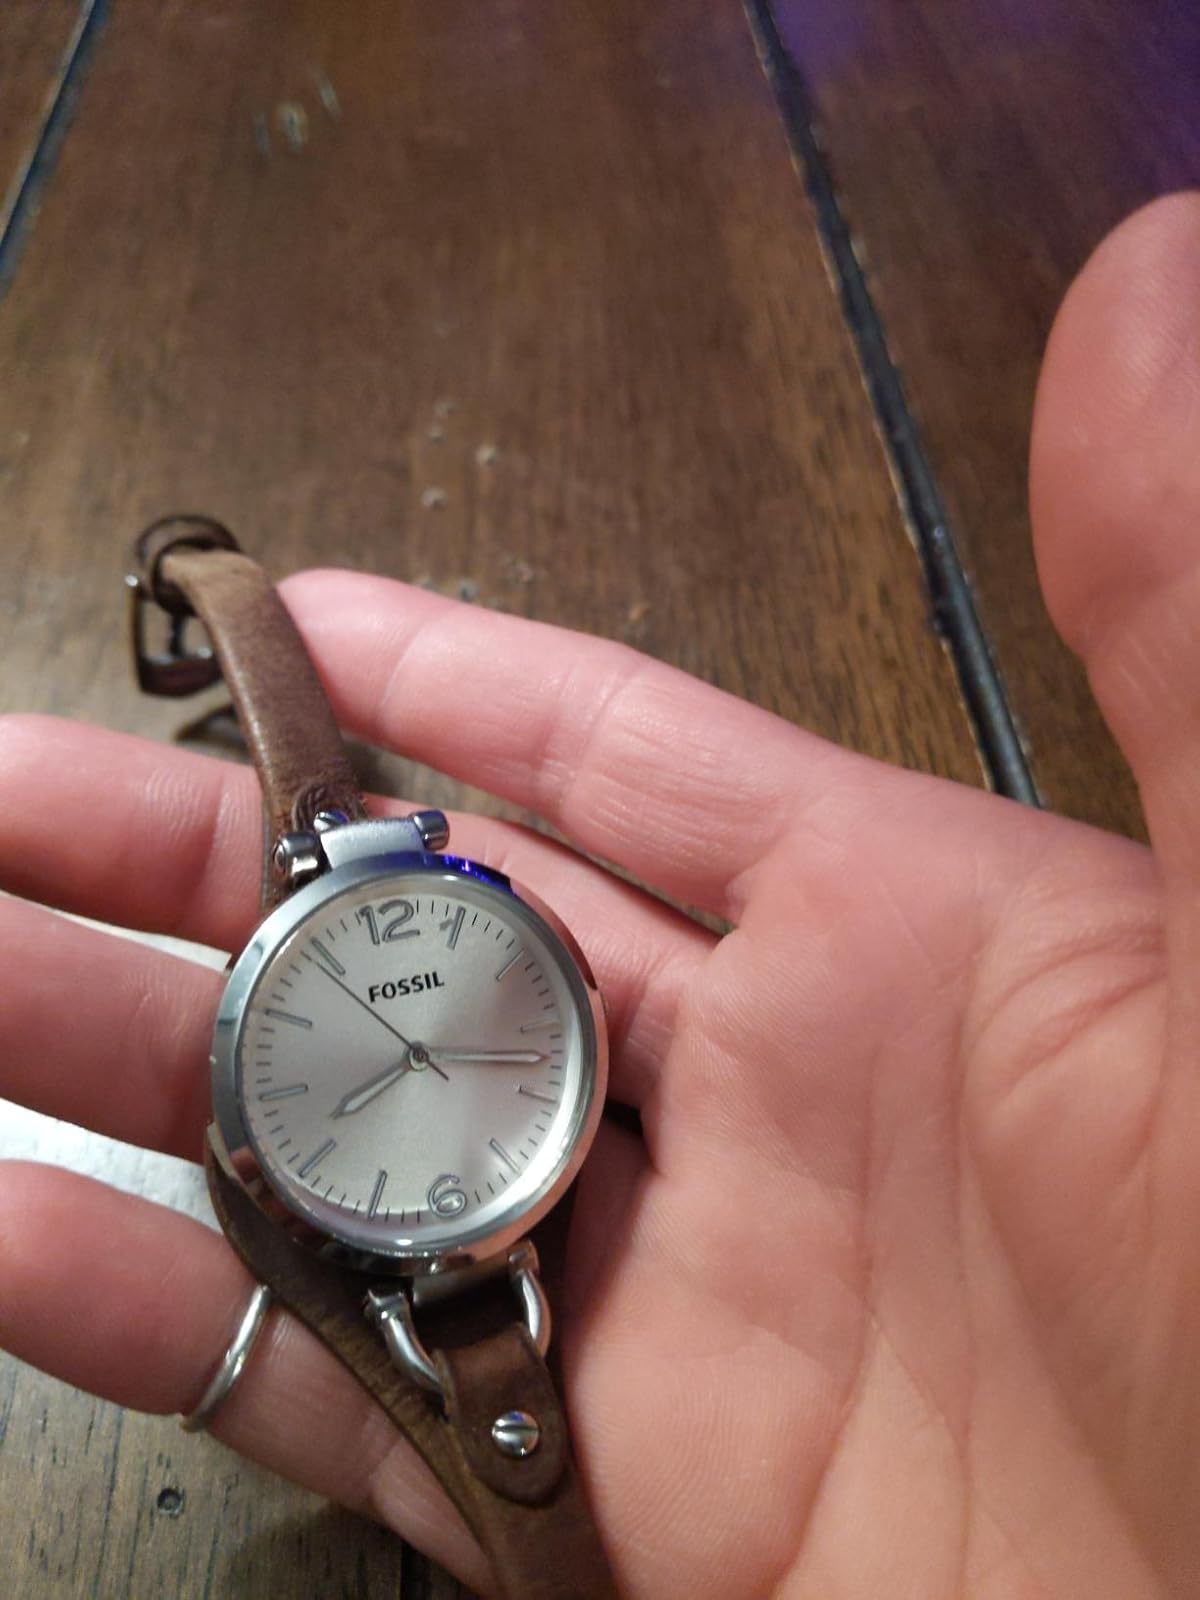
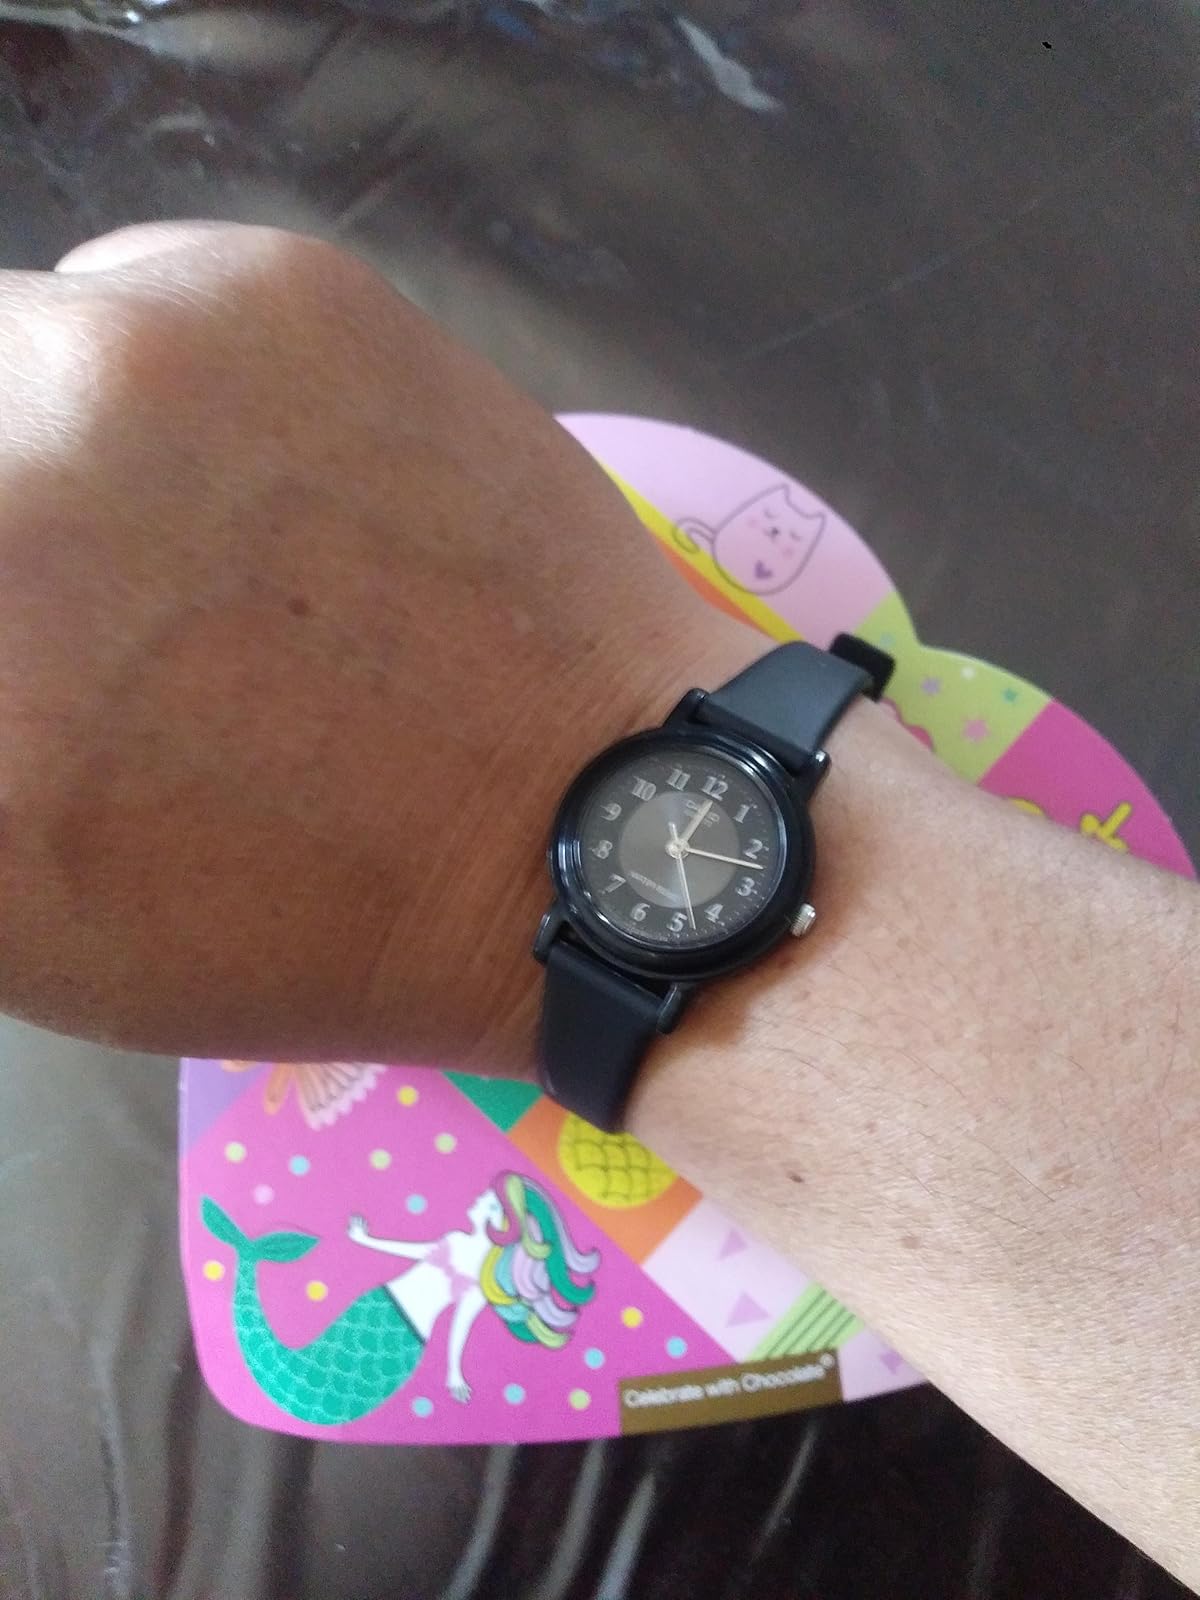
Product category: accessories_watch
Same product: no